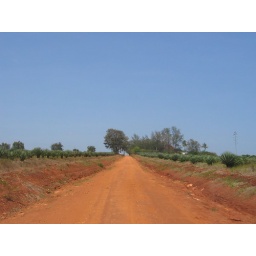
Red dirt road stretches out ahead under clear blue sky.